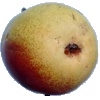
Label: Pear 2